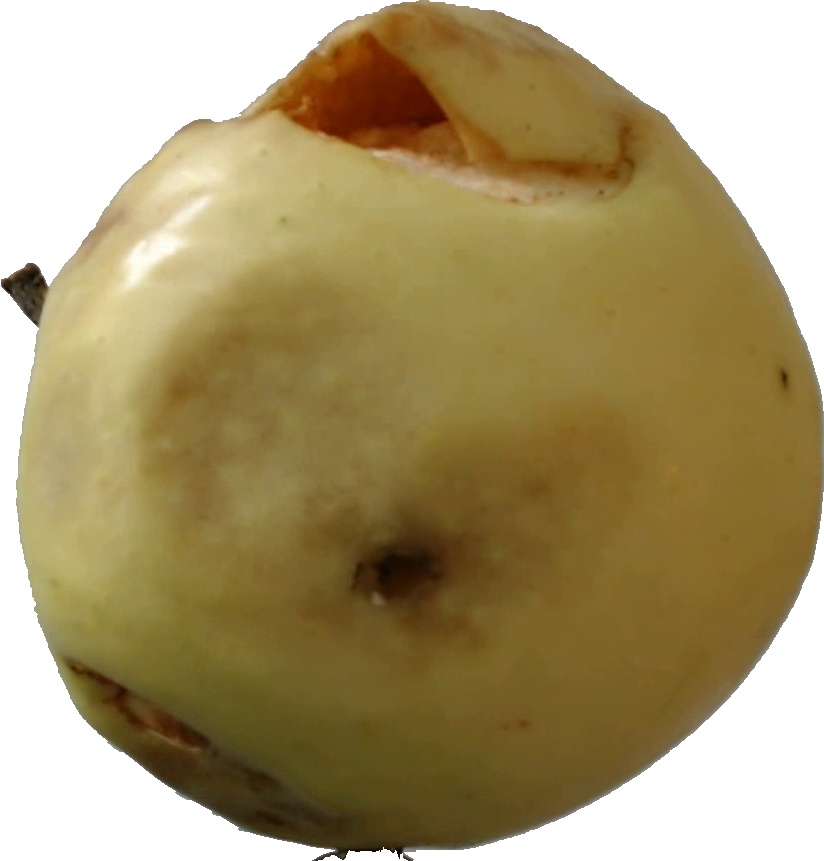
Label: apple_hit_1